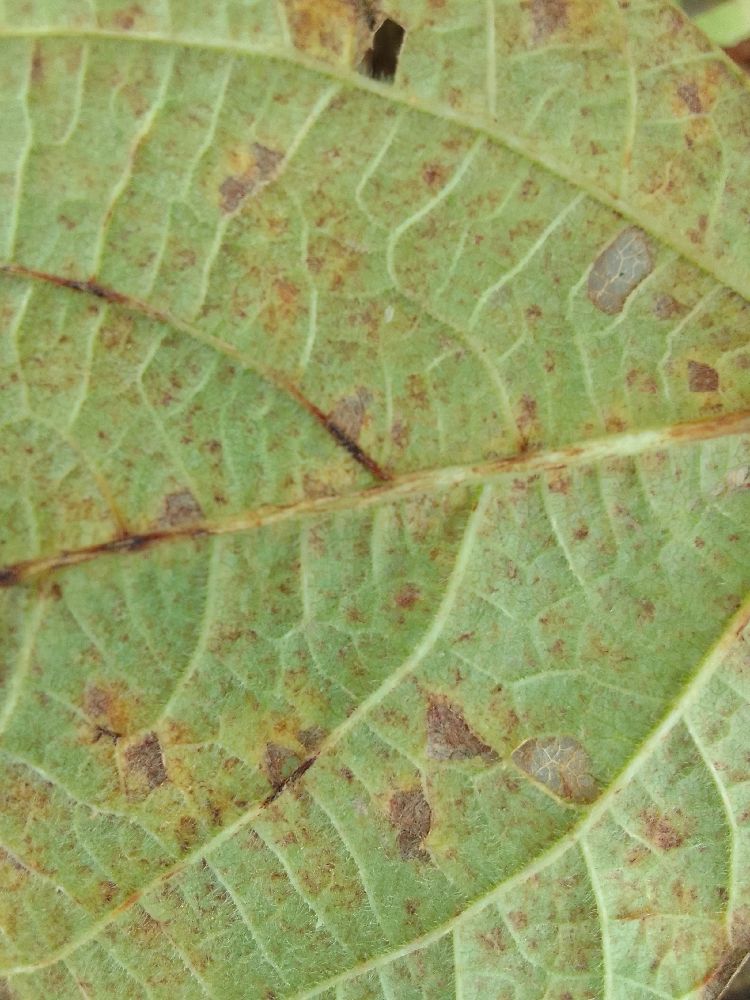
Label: anthracnose